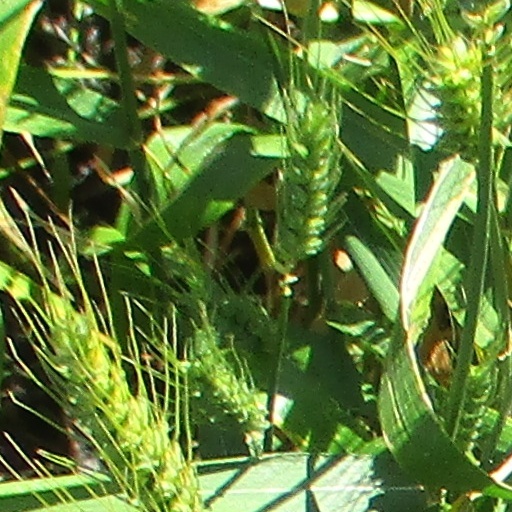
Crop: wheat